James Robson (trade unionist)

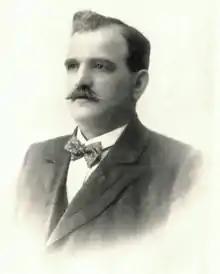
Robson, in about 1921

James Robson (1860–1934) was a British trade unionist.